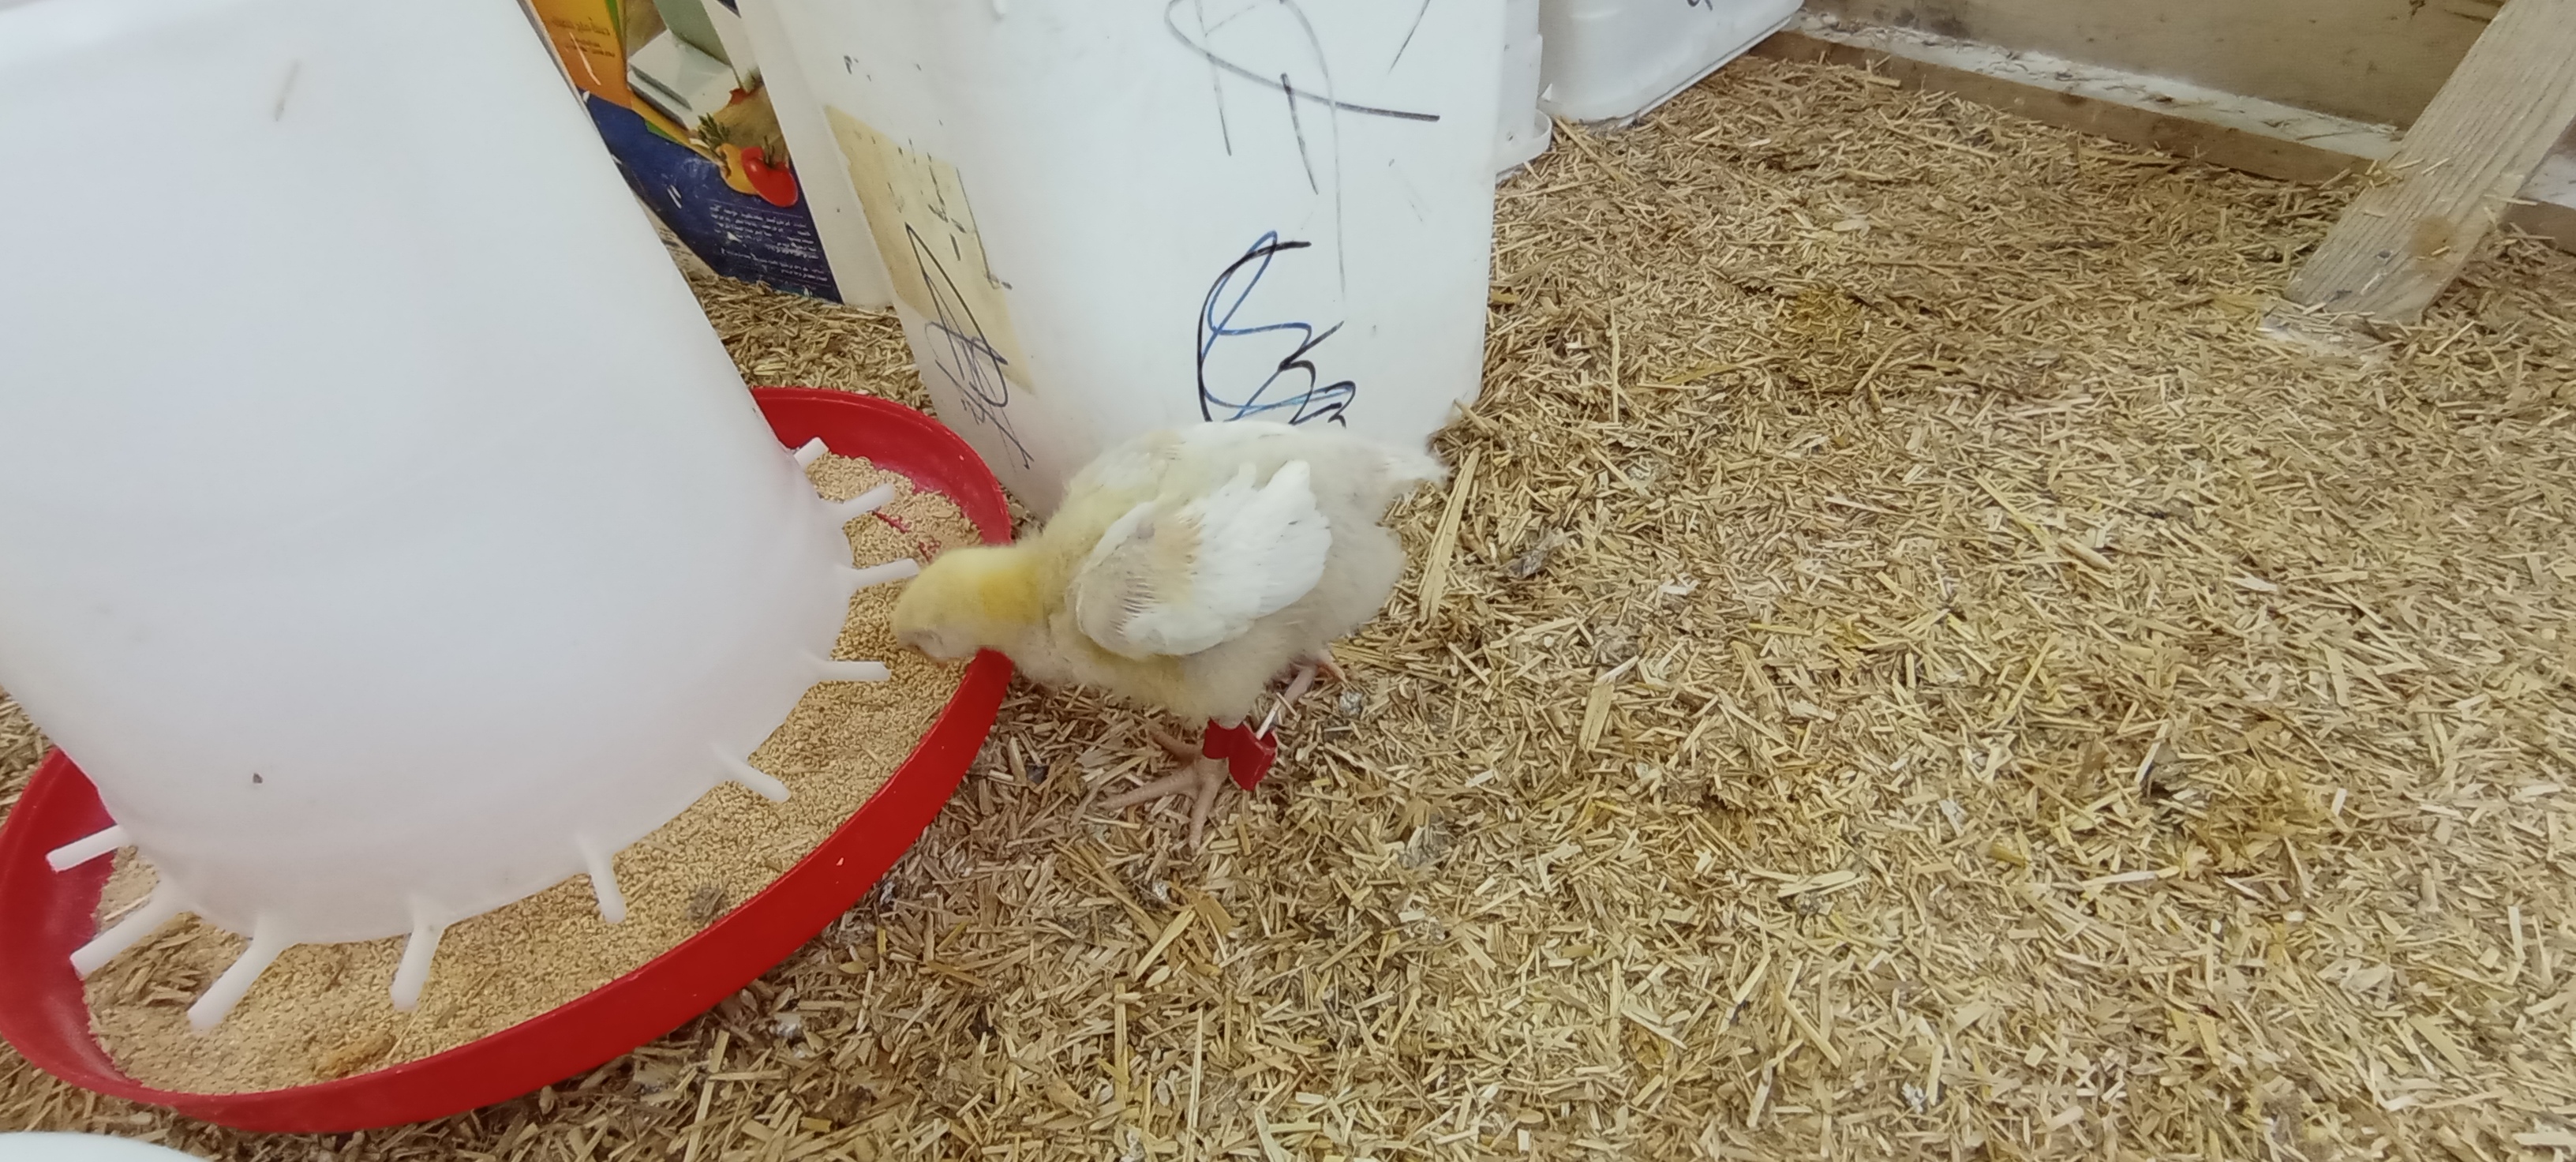
Weight: 403 g